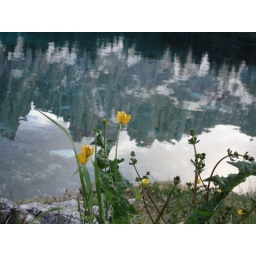
Yellow flowers in the mountains